5 euro cent coin

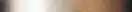
Edge of all 5 euro cent coins

The coins are composed of copper-covered steel, with a diameter of 21.25 mm, a 1.67 mm thickness and a mass of 3.92 grams. Coincidentally, the dimensions (though not the mass or composition) are nearly identical to those of Canadian and United States 5-cent coins. The coins' edges are smooth. The coins have been used from 2002, though some are dated 1999 which is the year the euro was created as a currency, but not put into general circulation.